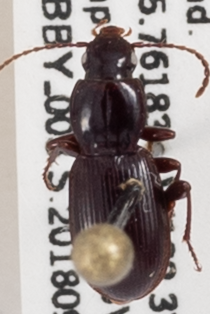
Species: Pterostichus pumilus
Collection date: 2018-09-04
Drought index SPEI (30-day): -0.348
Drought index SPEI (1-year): -0.556
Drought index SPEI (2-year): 0.71